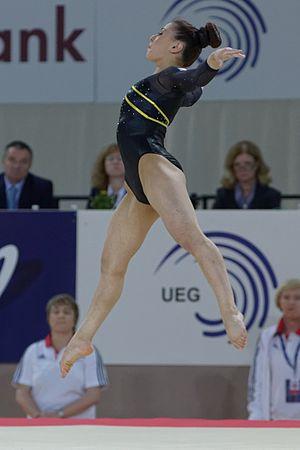
Championnats d'Europe de gymnastique artistique 2015.